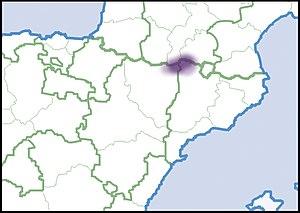
Repartition en Europe, niveau de connaissance de 2012. Description de la source en français Italiano: Distribuzione in Europa, livello di conoscenza del 2012. Descrizione della fonte in italiano Português: Distribuição na Europa, nível de conhecimento de 2012. Descrição da fonte em português Čeština: Distribuce v Evropě, úroveň znalostí v roce 2012 Polski: Dystrybucja w Europie, poziom wiedzy z 2012 roku Русский: Распространение в Европе, уровень знаний в 2012 году
Pyrenaearia carascalopsis, ou l'Hélice du Val d'Aran en français, est une espèce d'escargots terrestres appartenant au genre Pyrenaearia, de la famille des Hygromiidae. C'est une espèce endémique des Pyrénées, qui est connue principalement au nord de l'Espagne dans le massif de la Maladetta, en province de Huesca, ainsi que dans le Val d'Aran au nord-ouest de la Catalogne. L'espèce est aussi reconnue dans les Pyrénées françaises mais de manière plus parsemée.